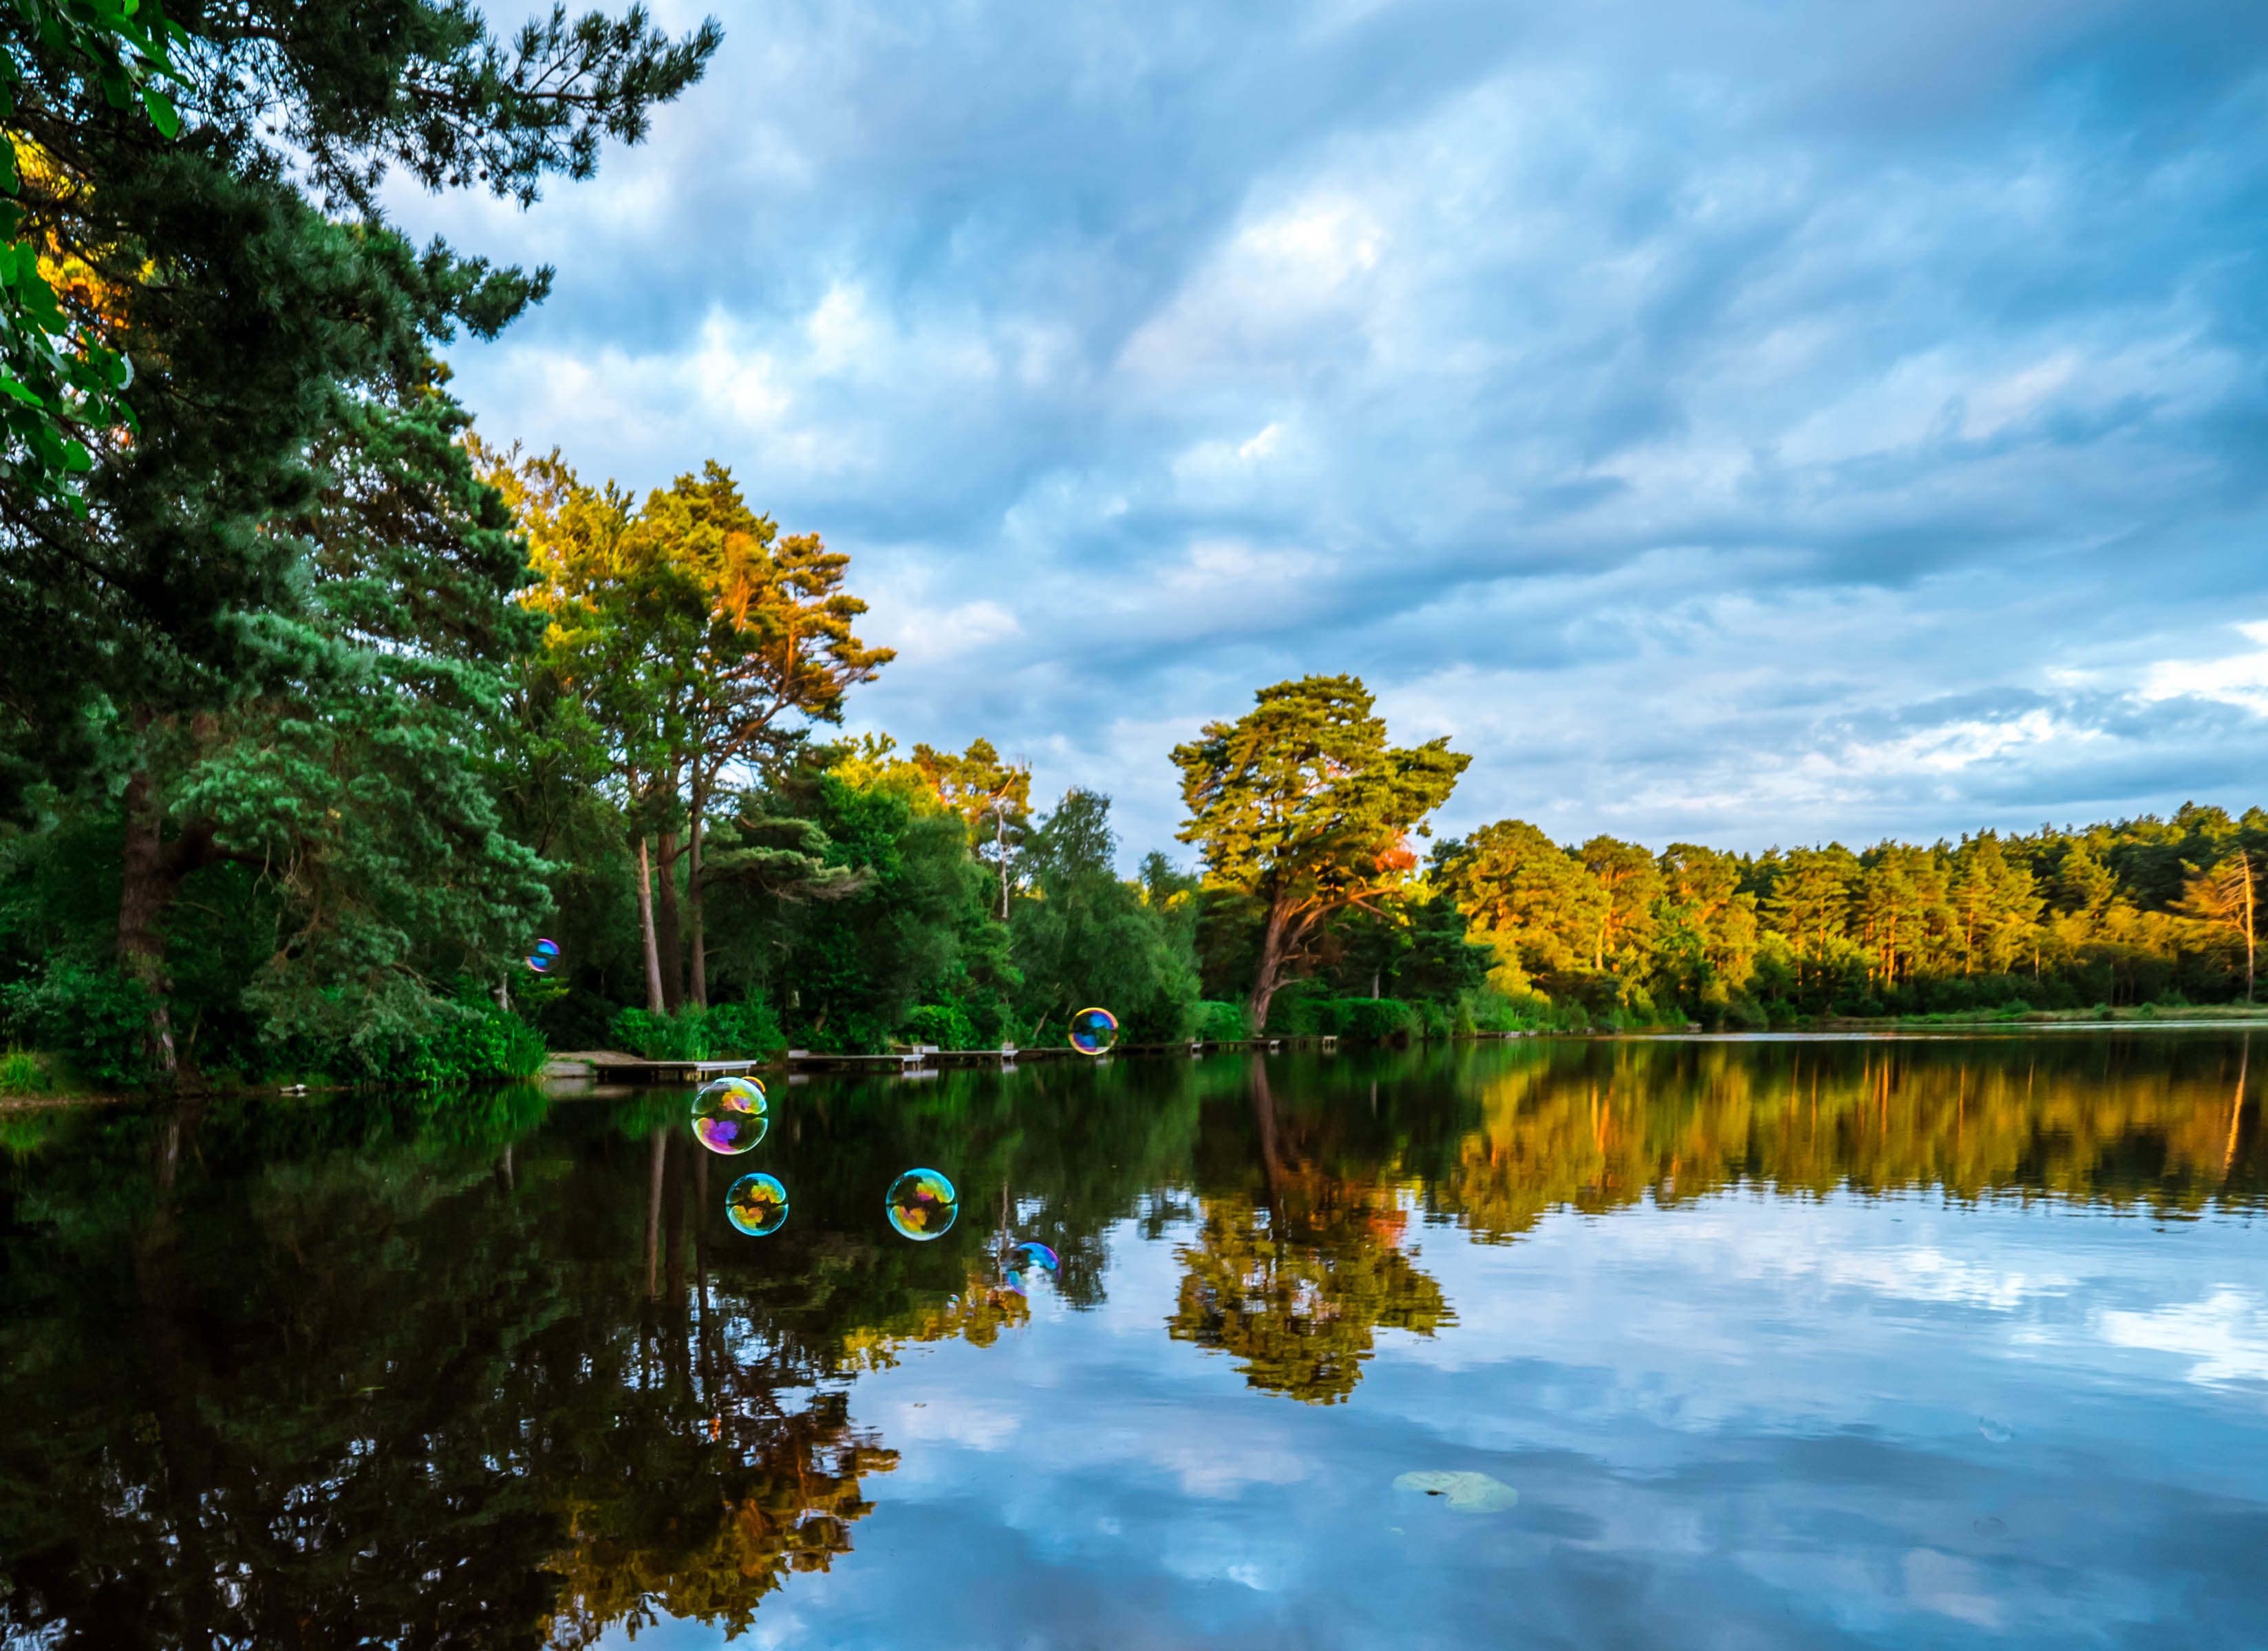
landscape, tree, water, nature, forest, wilderness, plant, sunlight, morning, leaf, flower, lake, river, pond, reflection, autumn, season, body of water, habitat, ecosystem, natural environment, woody plant